Pii nitrogen regulatory proteins

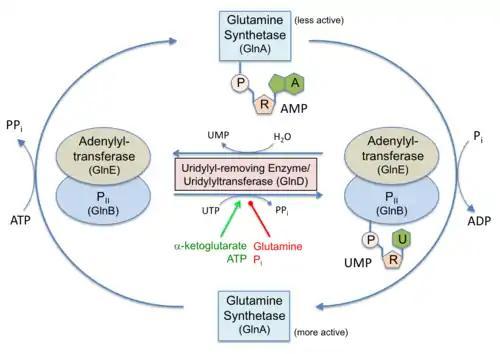
Regulation of bacterial glutamine synthase (GlnA) by uridylylation of P proteins. Uridylyltransferase (GlnD) uridylylates the regulatory PII protein (GlnB) which determines whether adenylyltransferase (GlnE) adenylylates or deadenylylates glutamine synthase. The protein names are those in "E. coli". Homologs in other bacteria may have different names.

Following nitrogen starvation, increased intra-cellular concentrations of ammonia cause the de-uridylylation of GlnK. This then binds directly to the ammonia channel AmtB to block ammonia conduction. PII proteins such as SbtB are also implicated in carbon metabolism regulation, these proteins are able to control the activity of Acetyl-CoA carboxylase in plants, algae and Bacteria